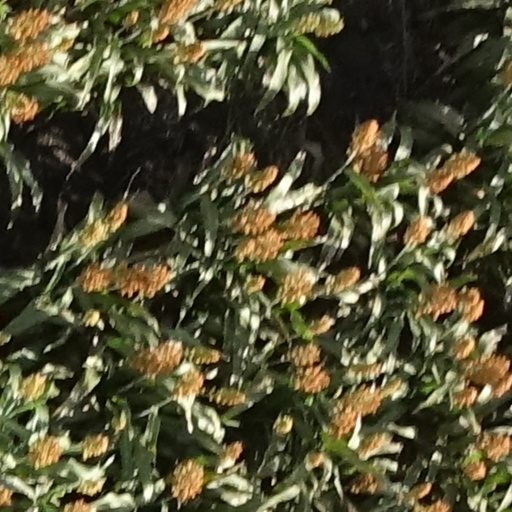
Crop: sorghum